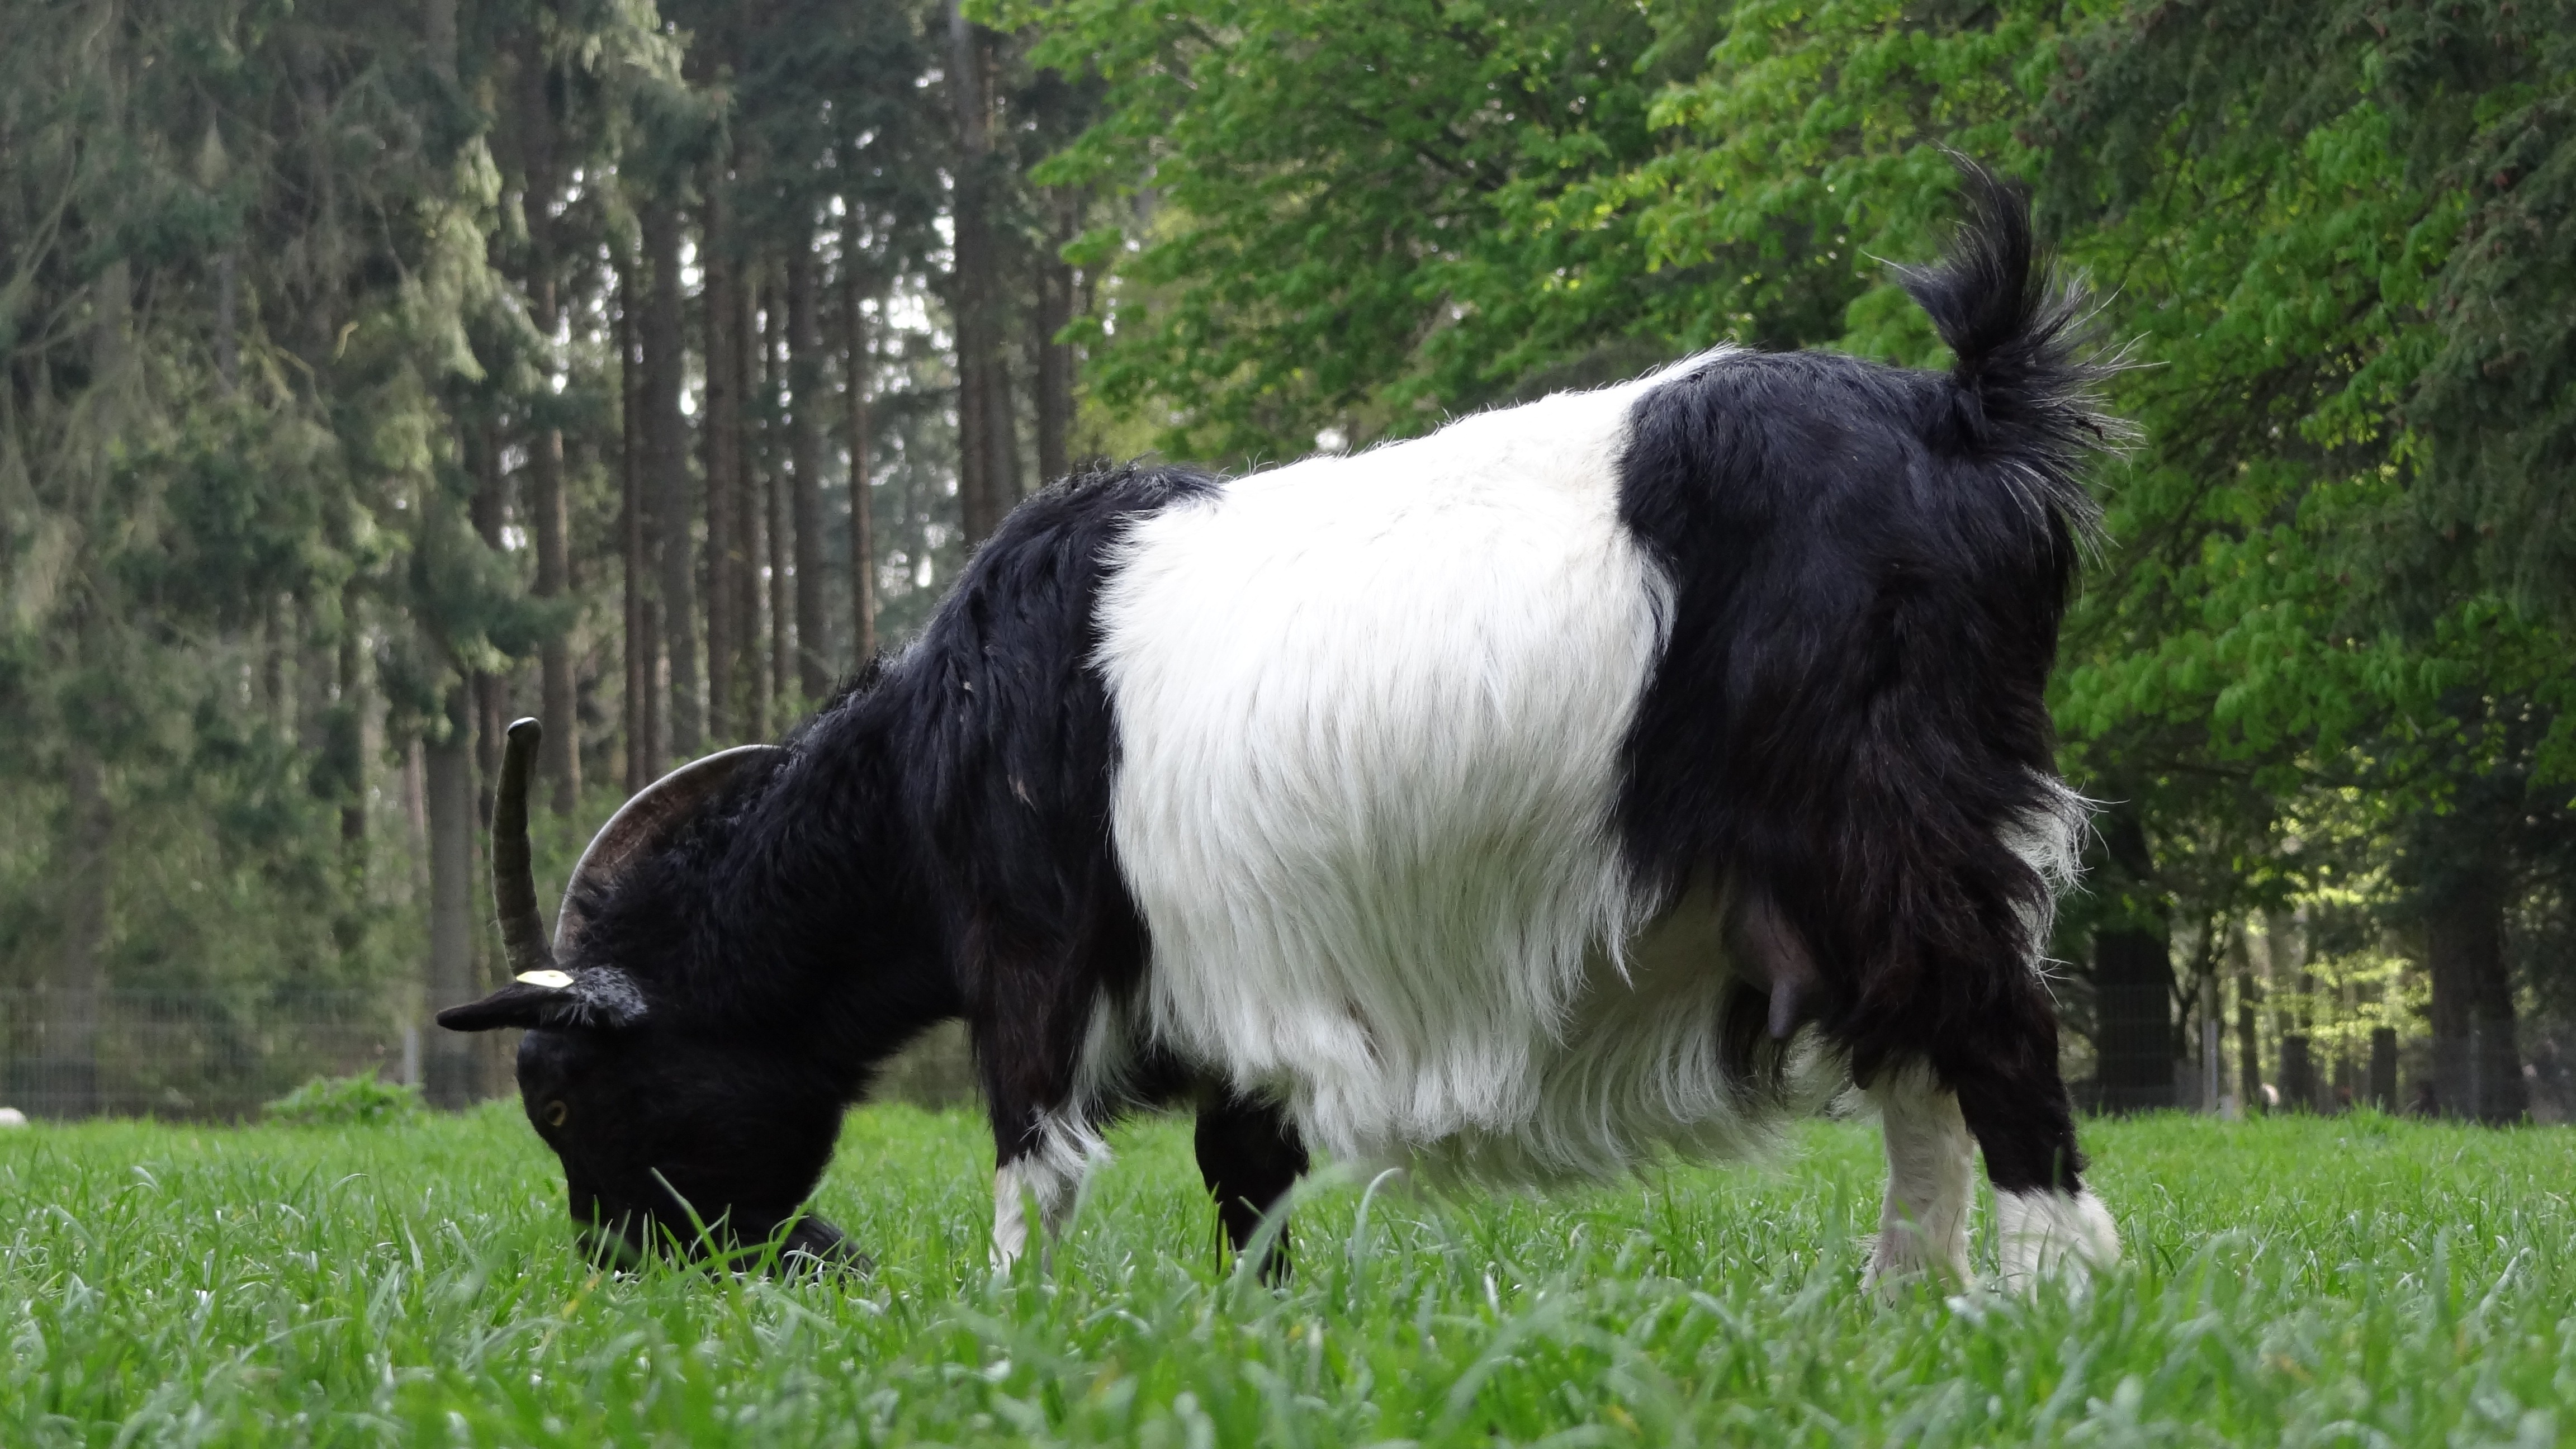
grass, field, farm, meadow, animal, goat, pasture, grazing, mammal, fauna, goats, grassland, mammals, vertebrate, yak, horns, cattle like mammal, cow goat family